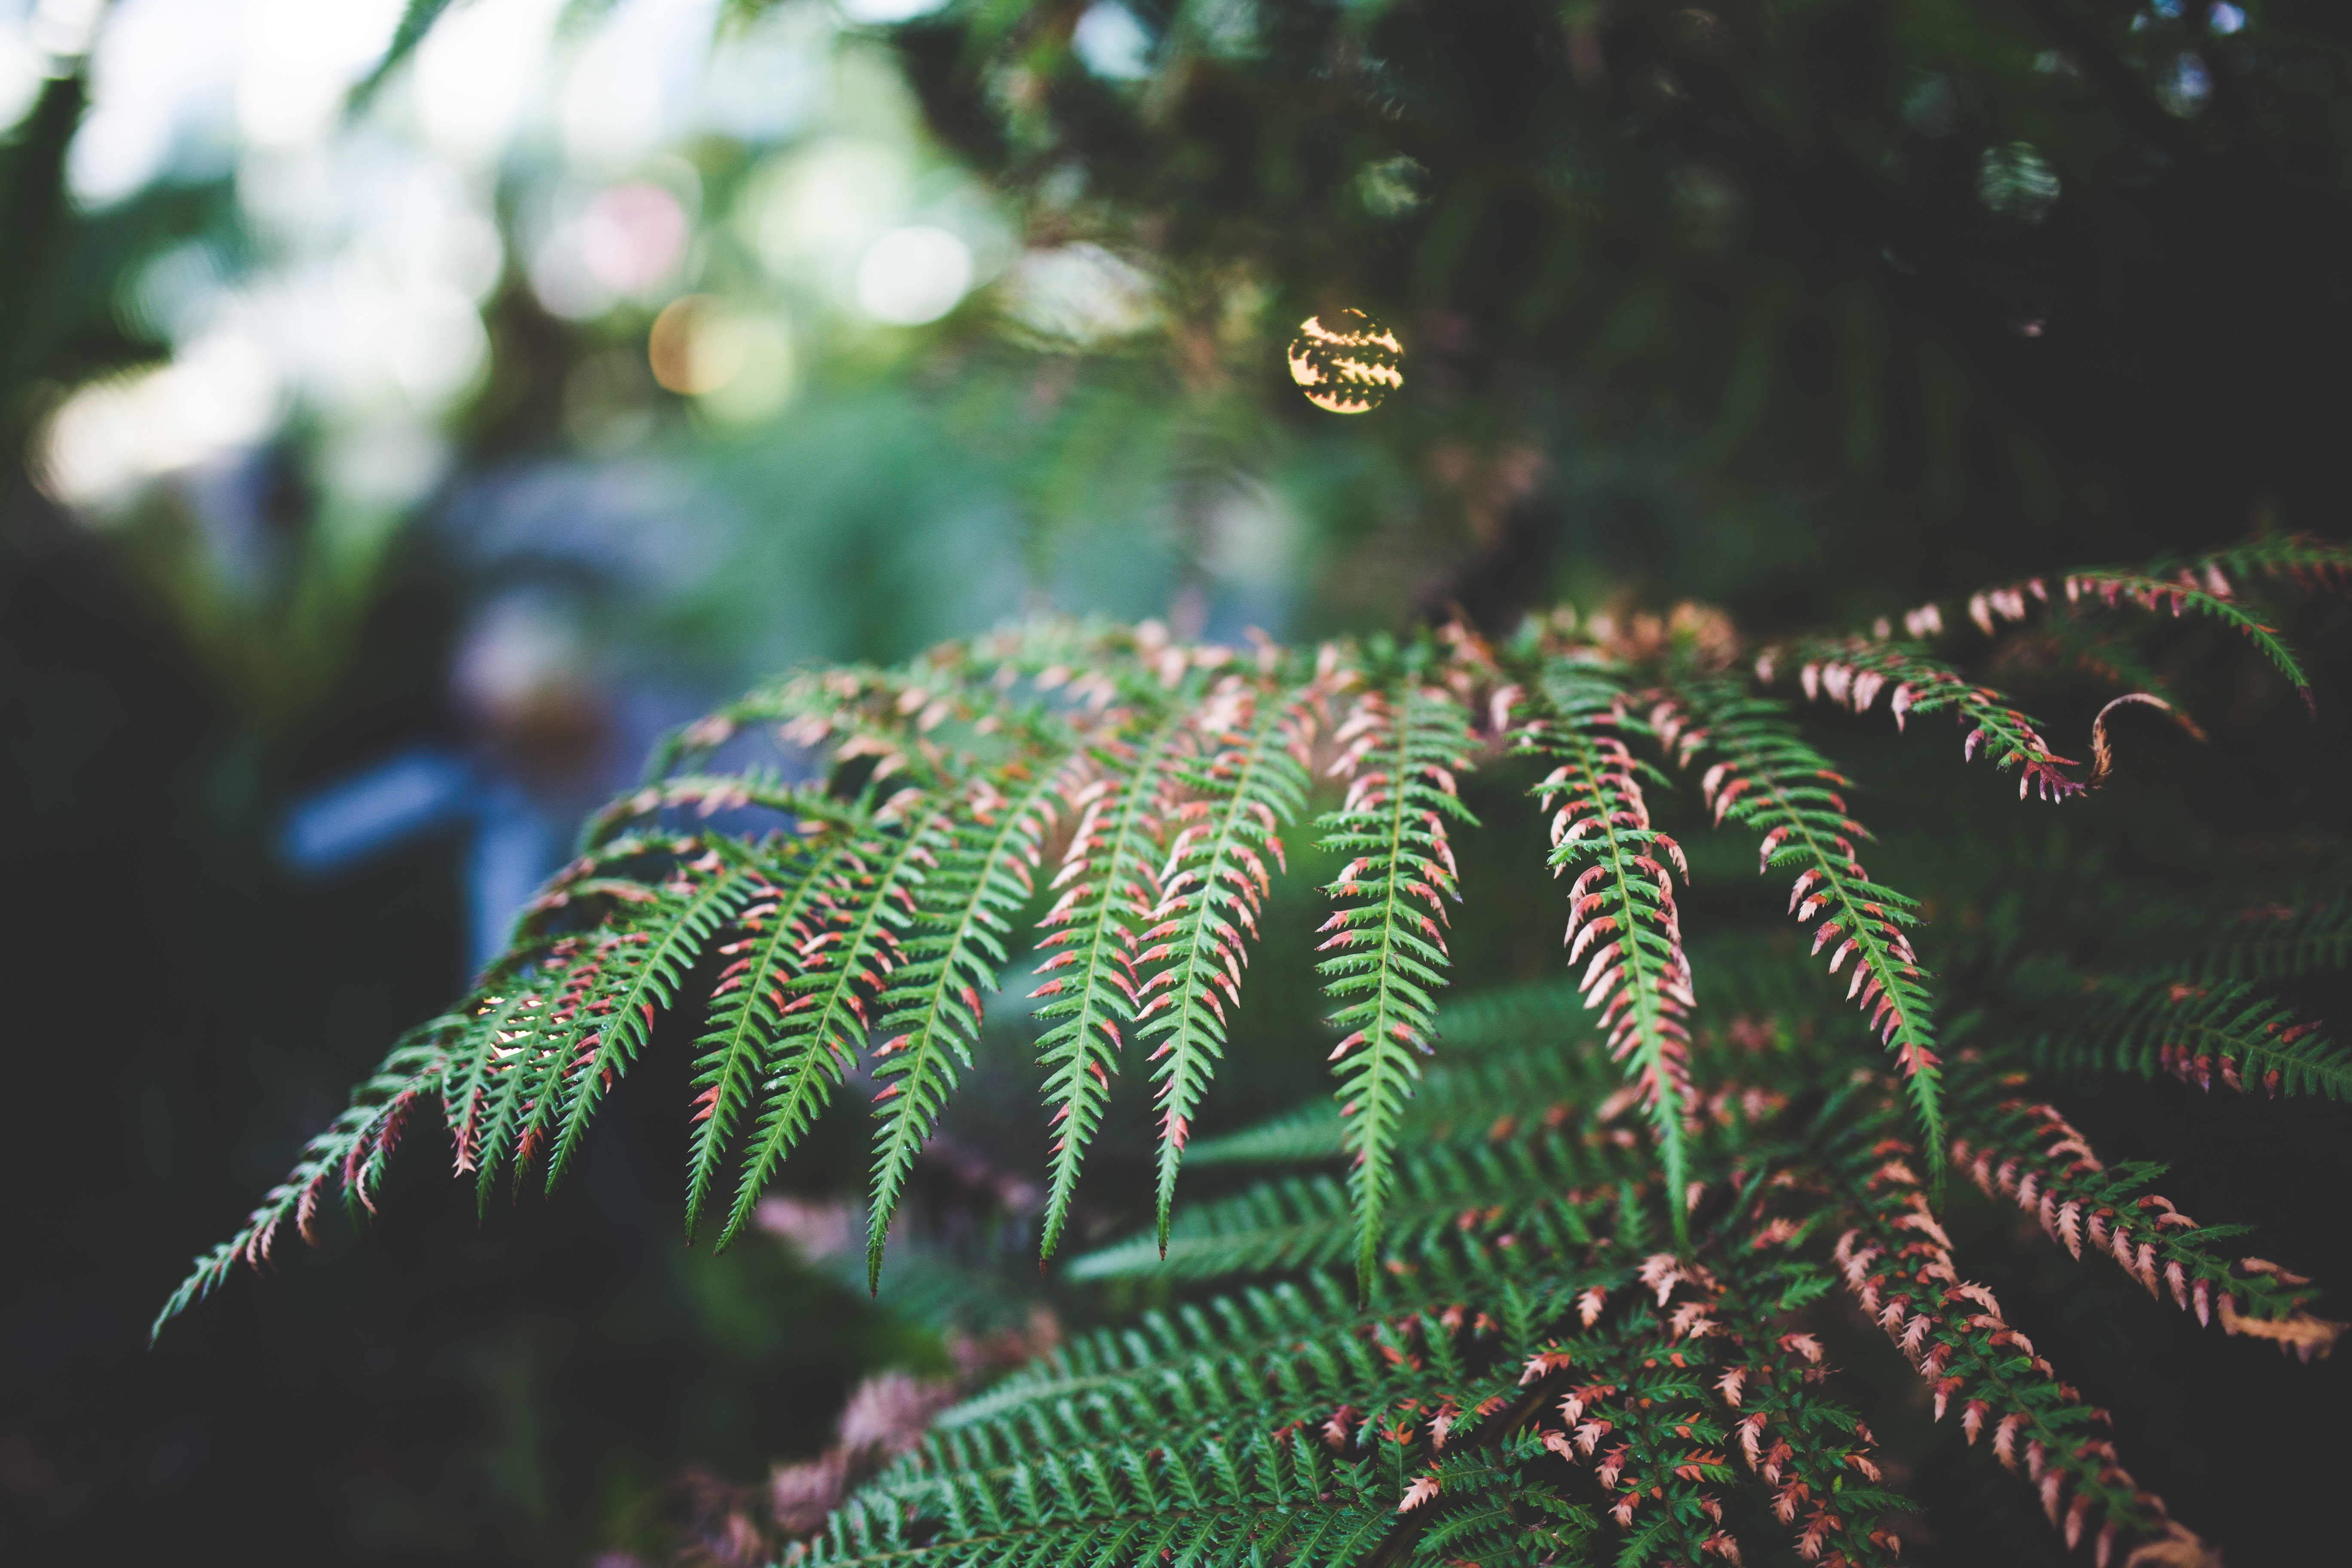
tree, nature, forest, branch, plant, sunlight, leaf, flower, green, jungle, park, botany, fir, flora, fauna, leaves, spruce, rainforest, tropics, macro photography, woody plant, land plant, arecales